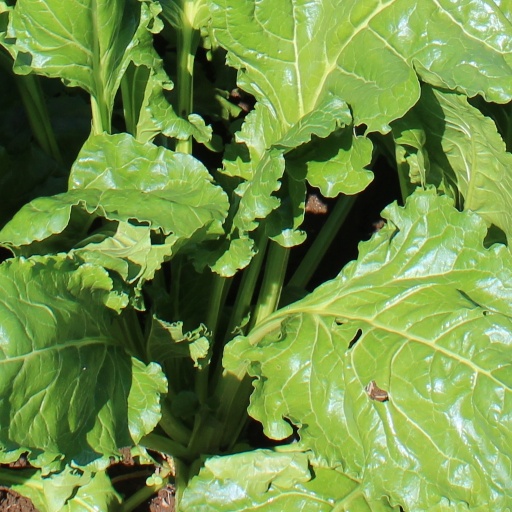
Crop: sugar beet